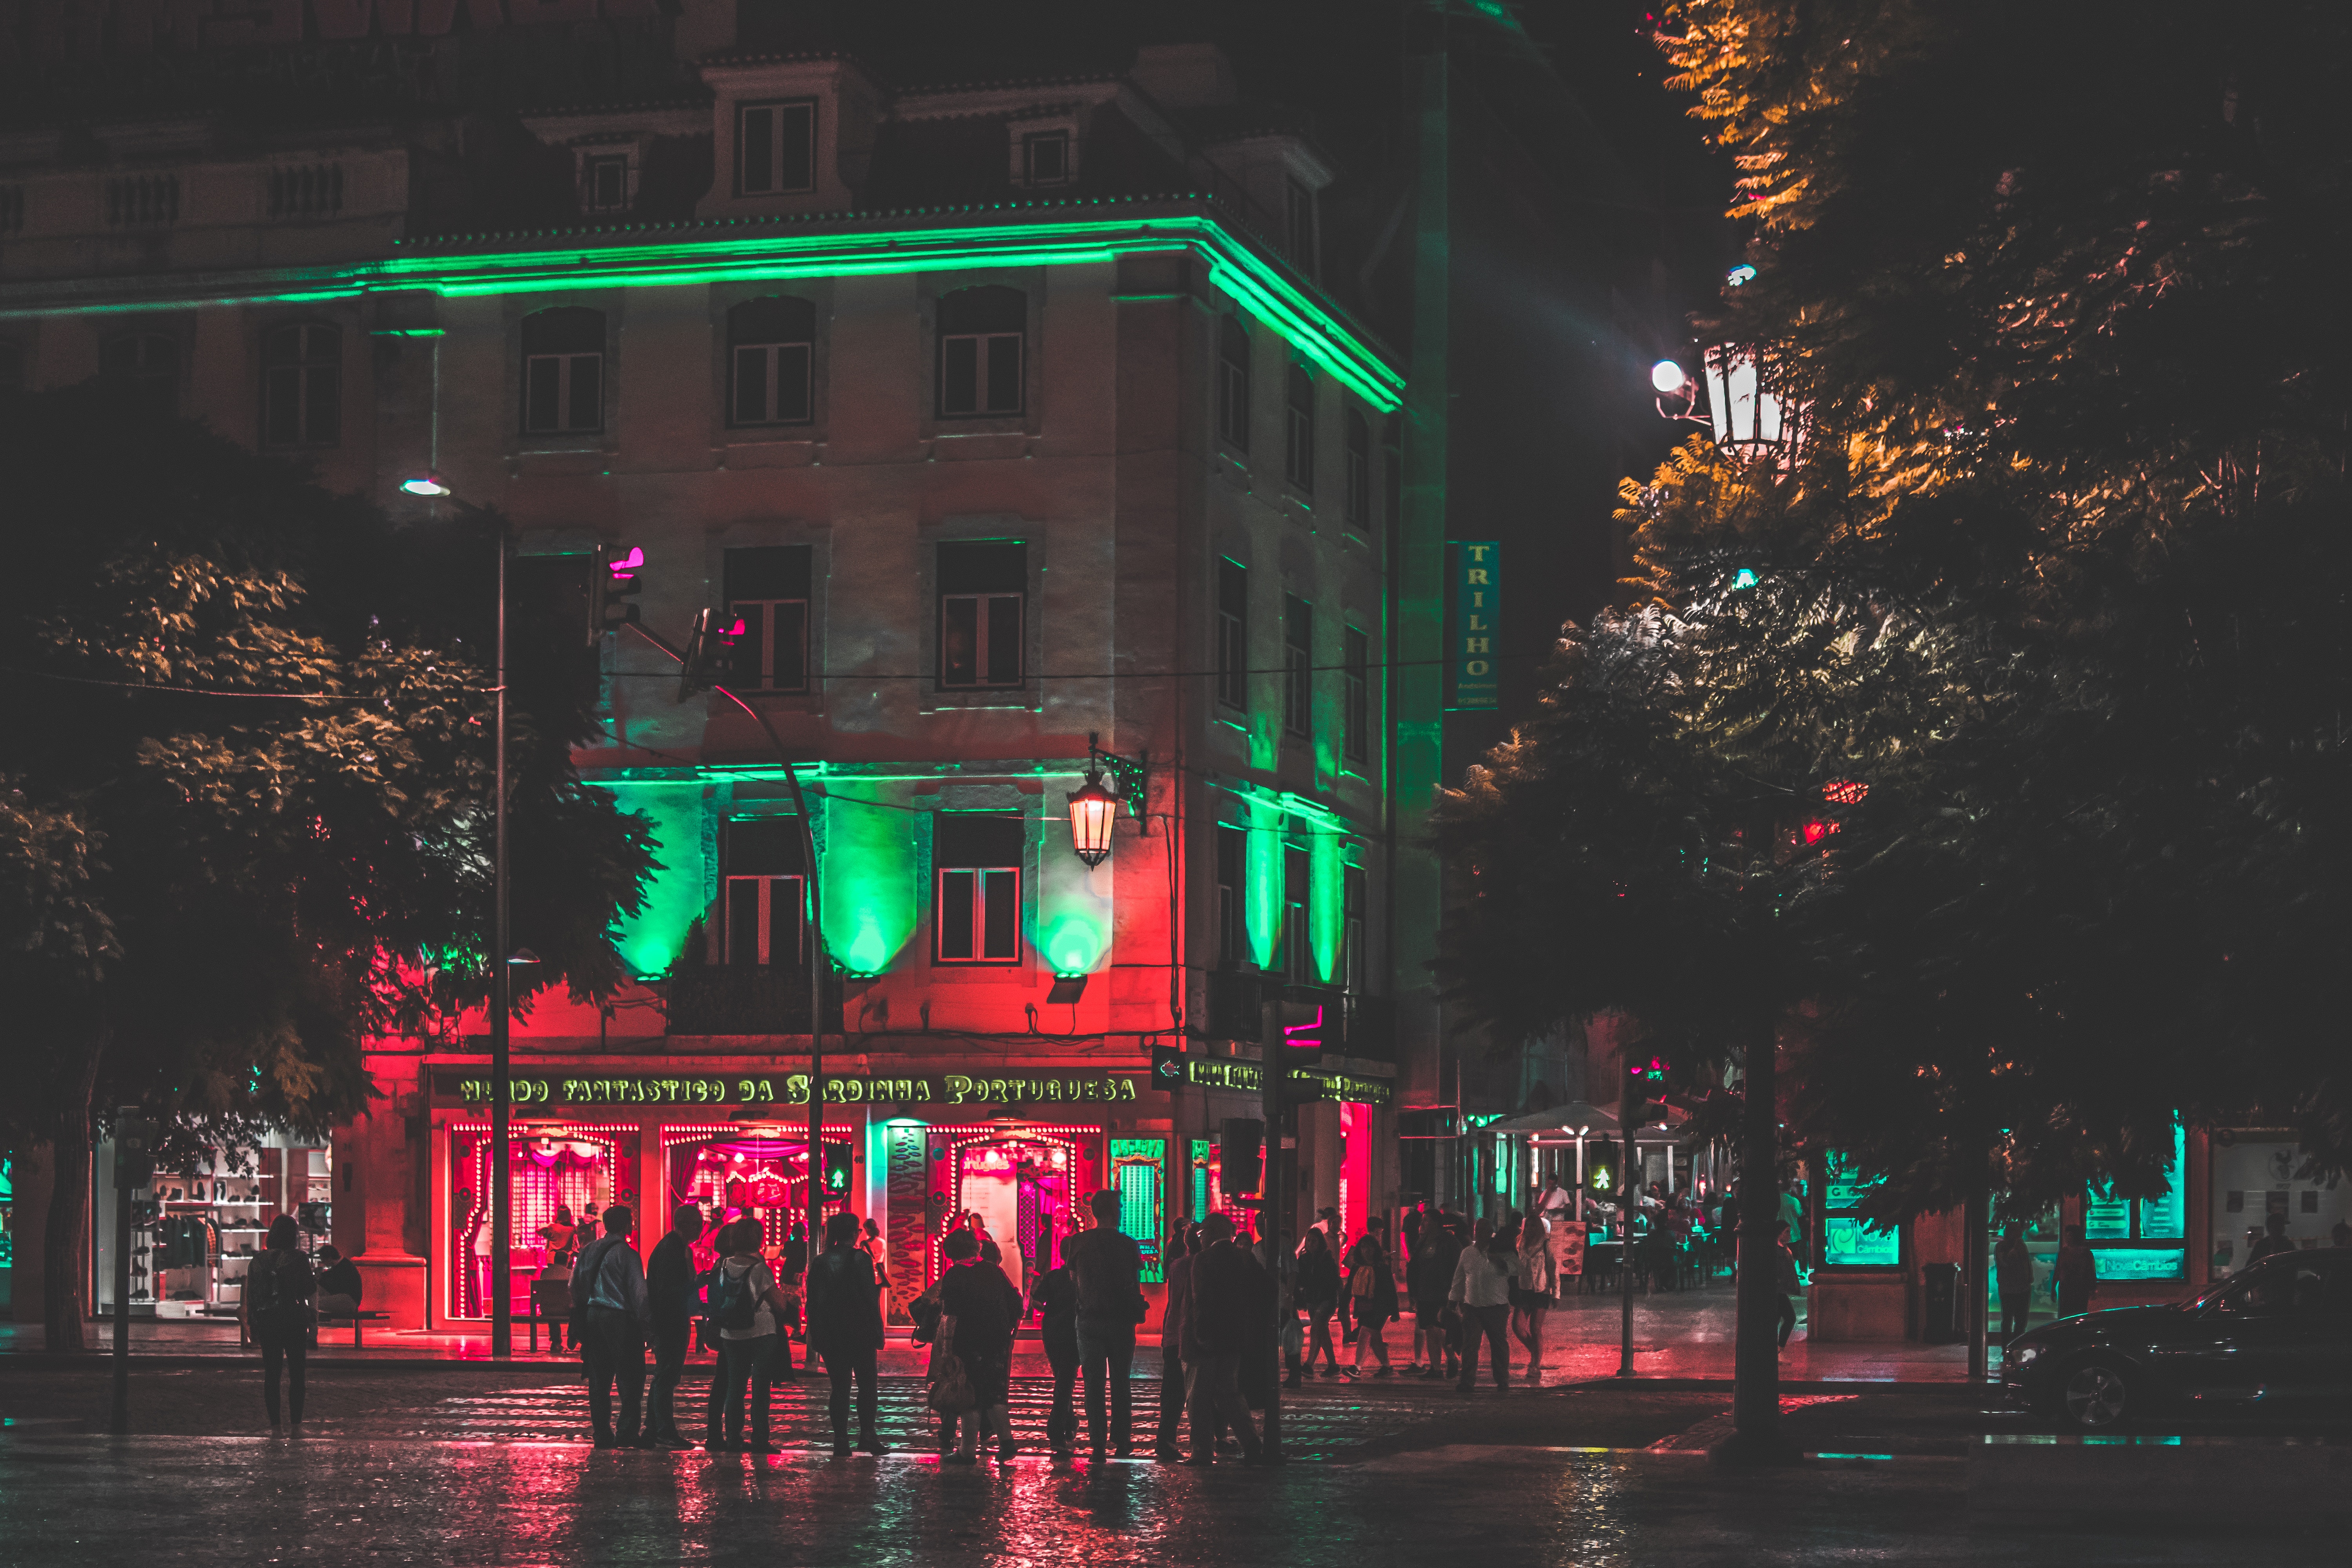
night, landmark, metropolis, light, city, darkness, lighting, urban area, architecture, neon, metropolitan area, tourist attraction, tree, downtown, evening, fete, midnight, neon sign, electricity, facade, house